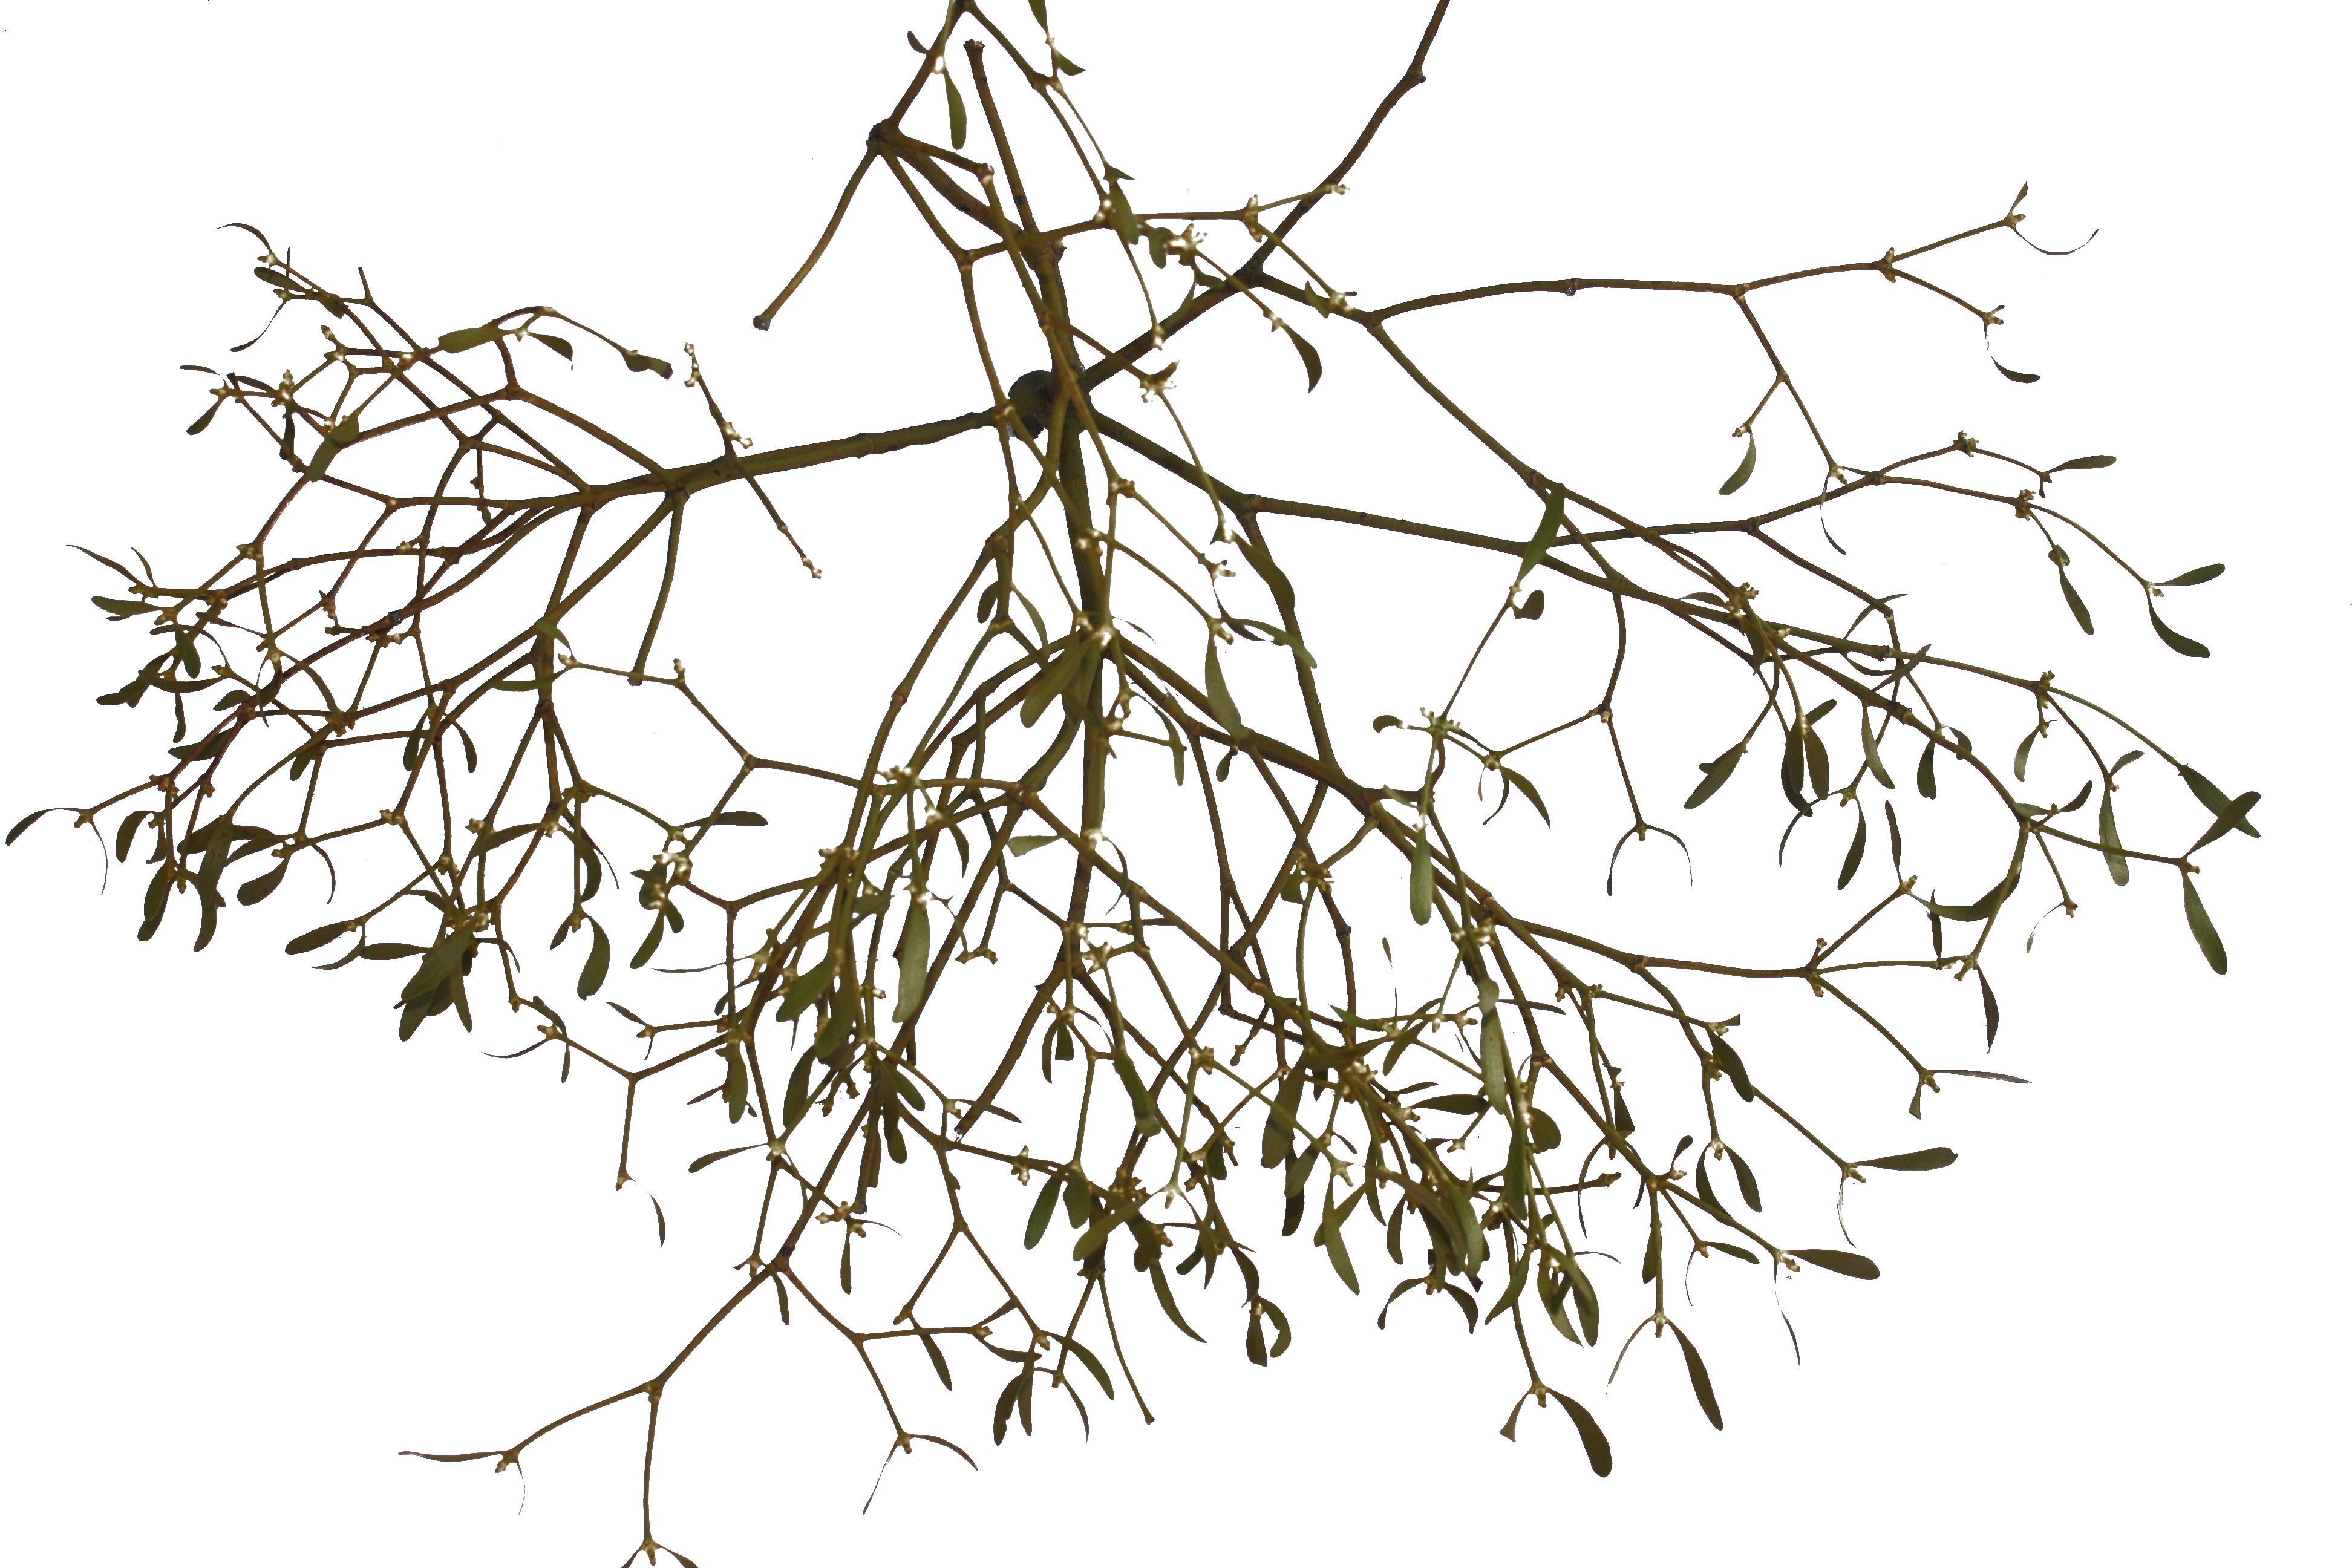
tree, branch, isolated, line, green, parasite, twig, sunny, drawing, mistletoe, medicinal plant, line art